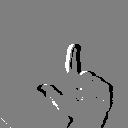
ASL letter: l